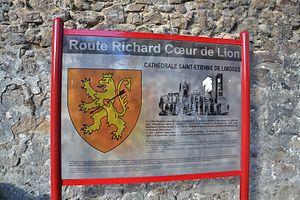
Panneau de la route Richard Cœur-de-Lion à Limoges (Haute-Vienne, France)
La route Richard-Cœur-de-Lion est un itinéraire touristique à 3 branches, situé aux confins du Périgord et du Limousin. La première branche part de Rochebrune, la seconde de Pompadour et la troisième de Limoges. Elles se rejoignent en un point central à Nexon. Elle permet de découvrir 23 sites et monuments ainsi que des paysages remarquables et de nombreuses autres richesses de ce territoire. Elle passe par Châlus, où est mort Richard Cœur de Lion en 1199, d’où le nom donné à cet itinéraire.